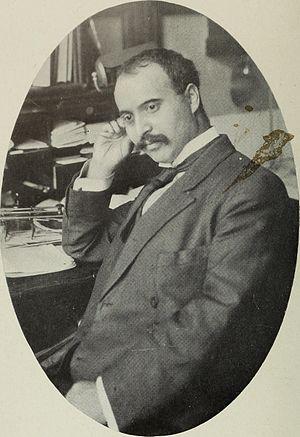
Mihran Krikor Kassabian, né le 25 août 1870 à Kayseri et mort le 14 juillet 1910 à Philadelphie, est un radiologue arméno-américain.